University of Canterbury Faculty of Law

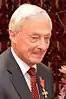
John Burrows was a part of the faculty's teaching staff from 1963 – 2006; Professor from 1975; and Dean from 1980 – 1986.

On the 2 July 1993 the faculty moved into the newly constructed law building (now the Meremere building). The building was officially opened by alumnus and then Court of Appeal Justice, Ivor Richardson.